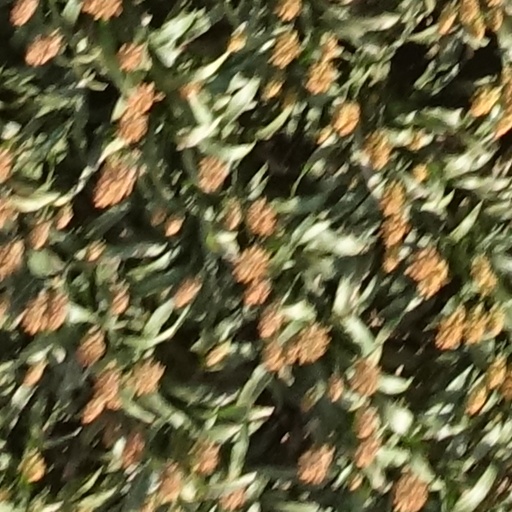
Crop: sorghum